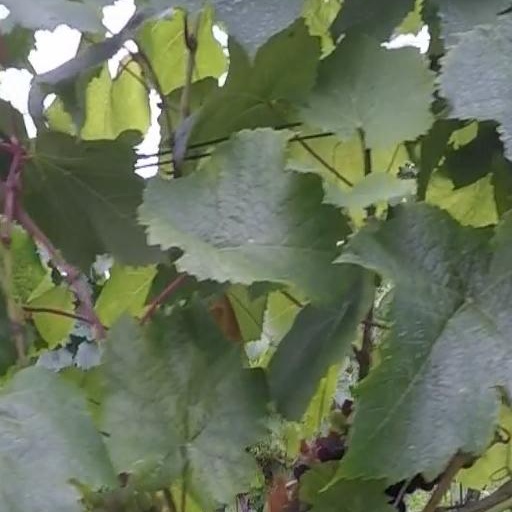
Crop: grape